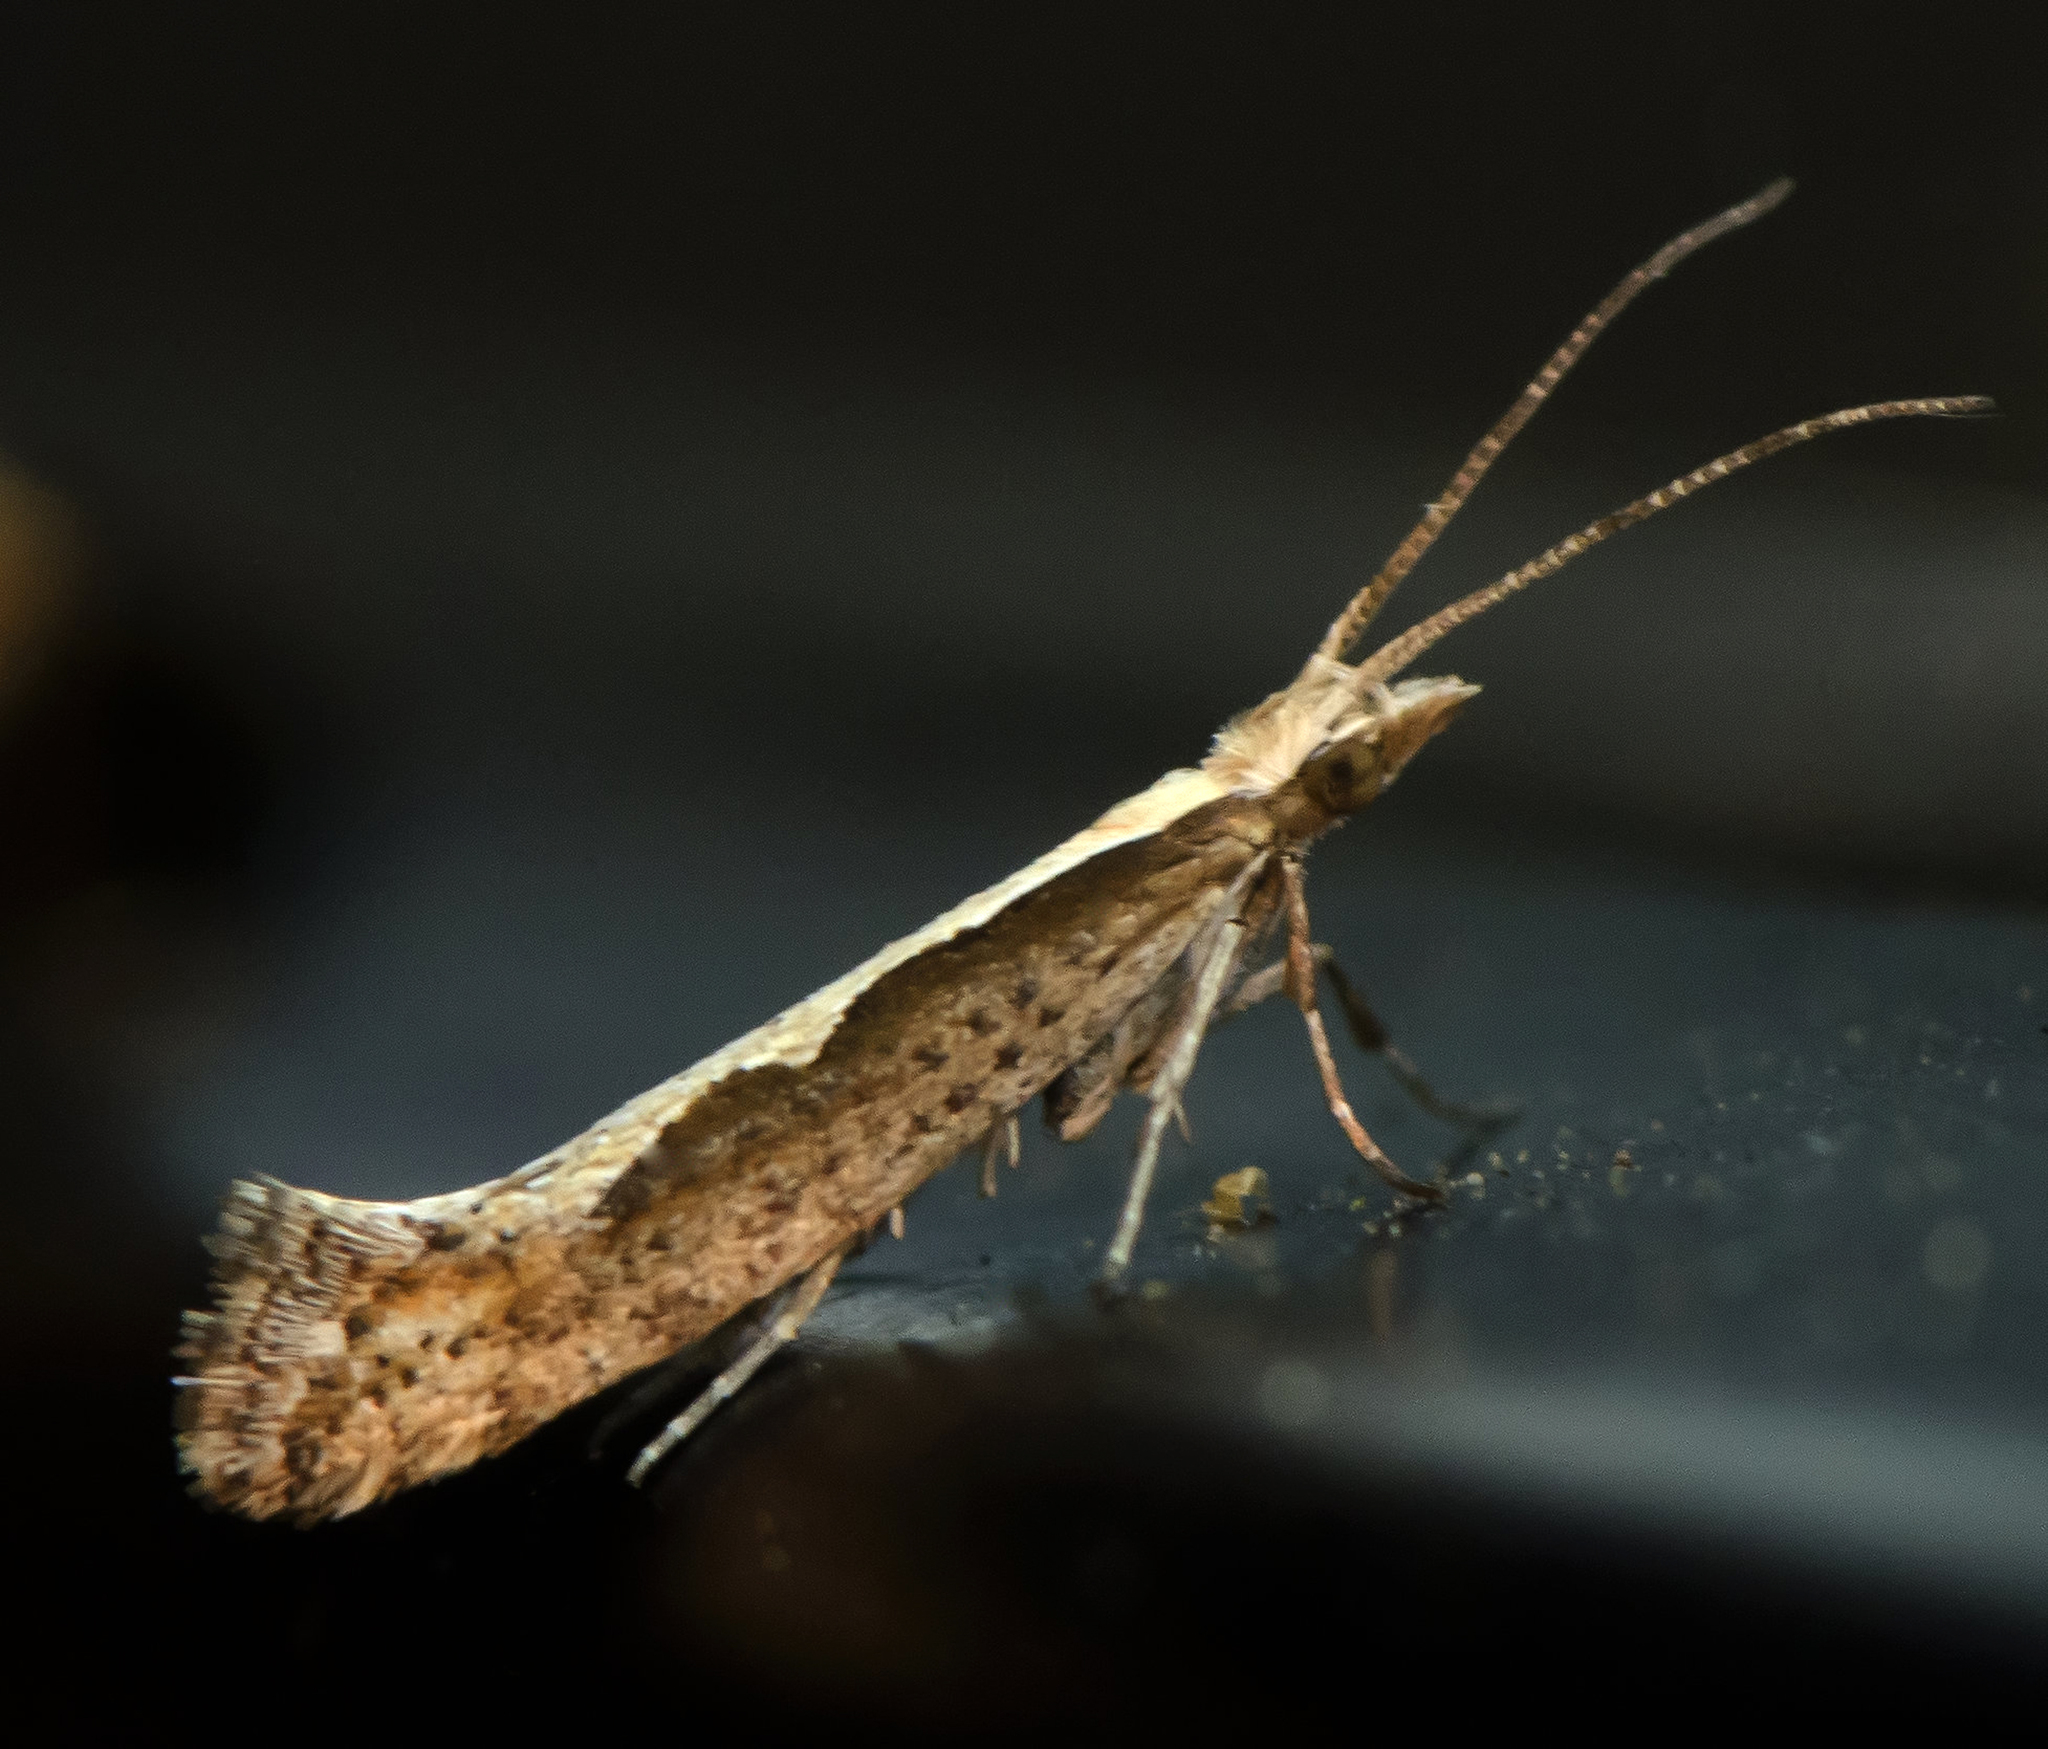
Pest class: diamondback_moth